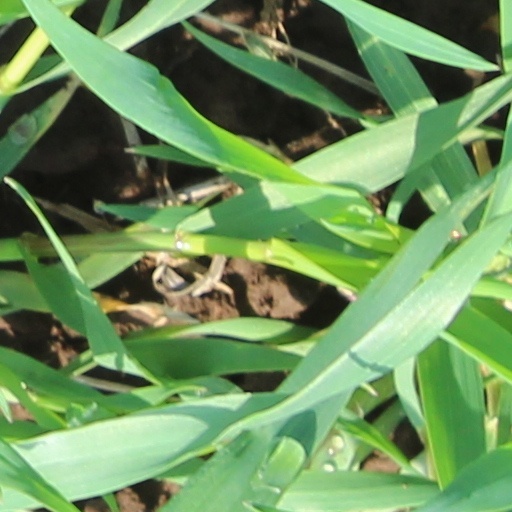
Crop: wheat